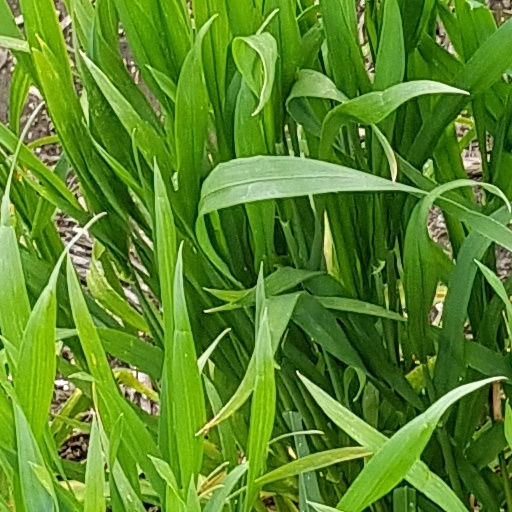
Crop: wheat